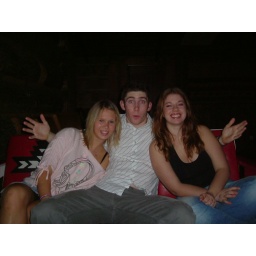
here is me n mr red eyes woodsy and grace in tiger tiger